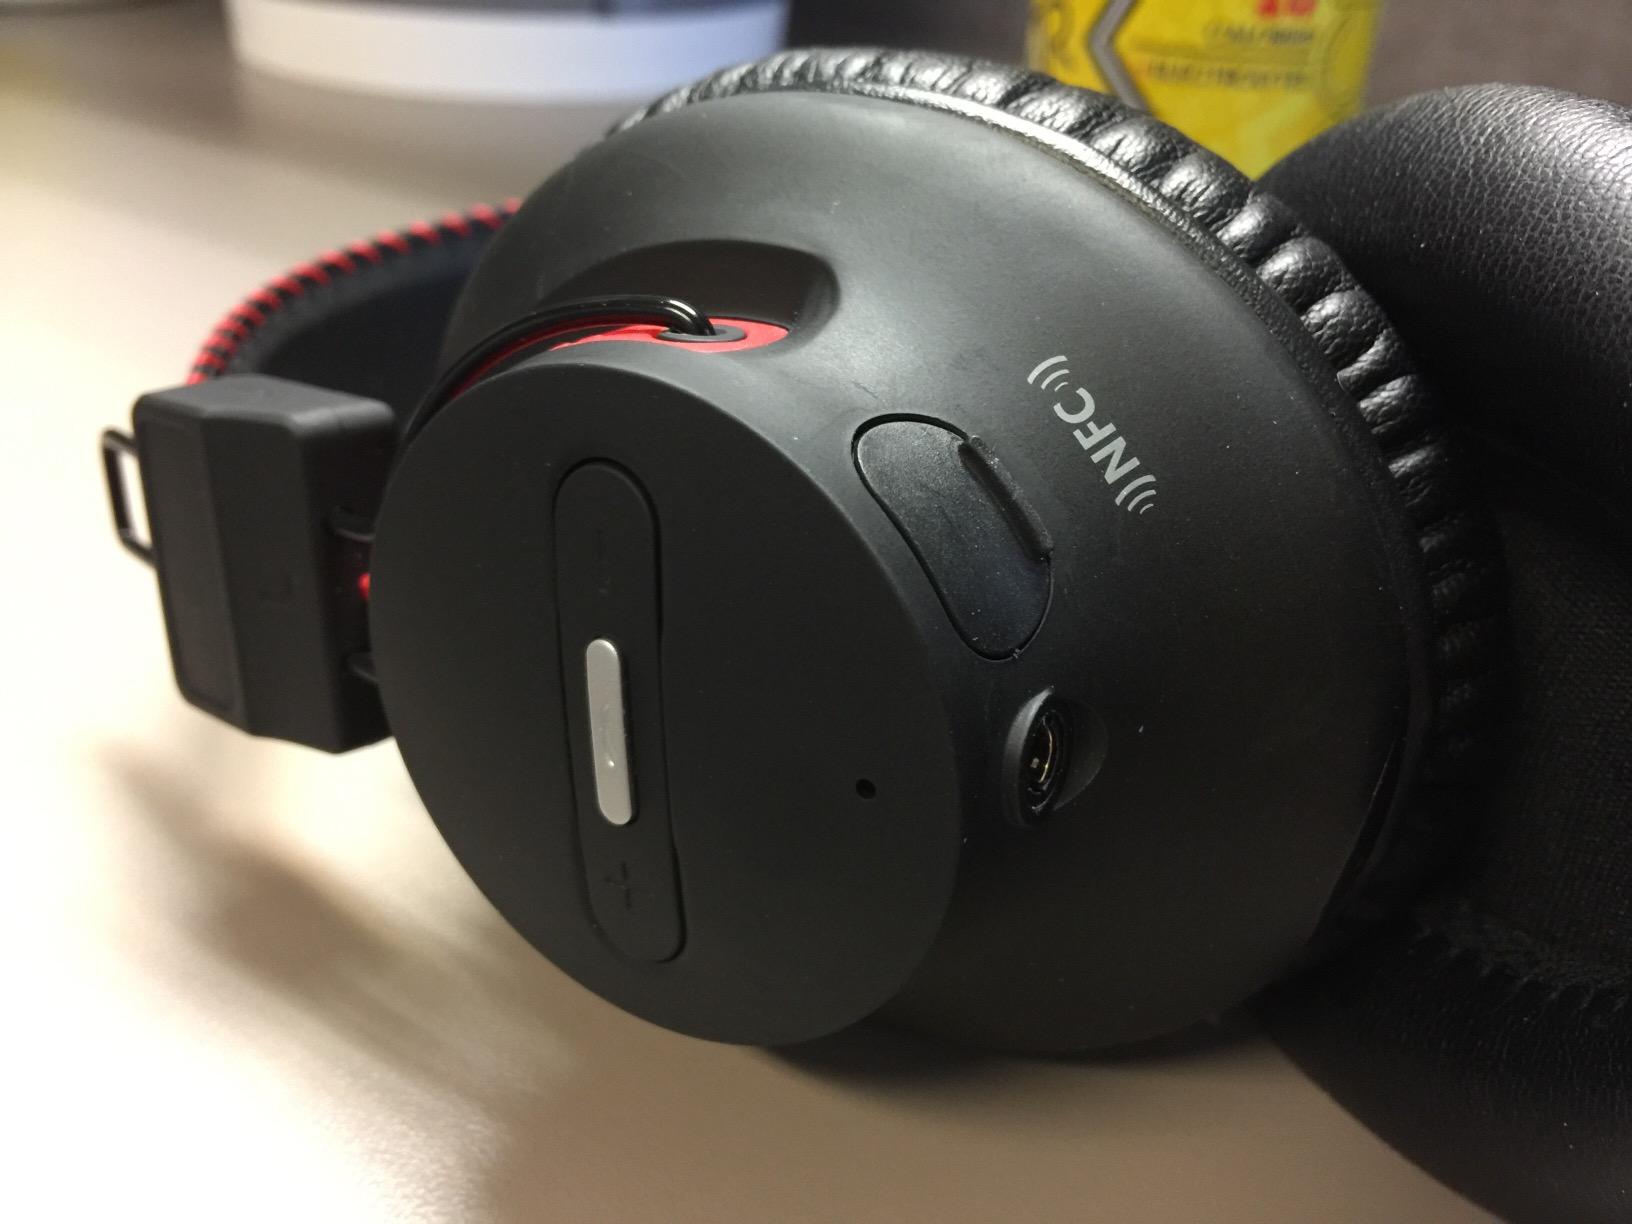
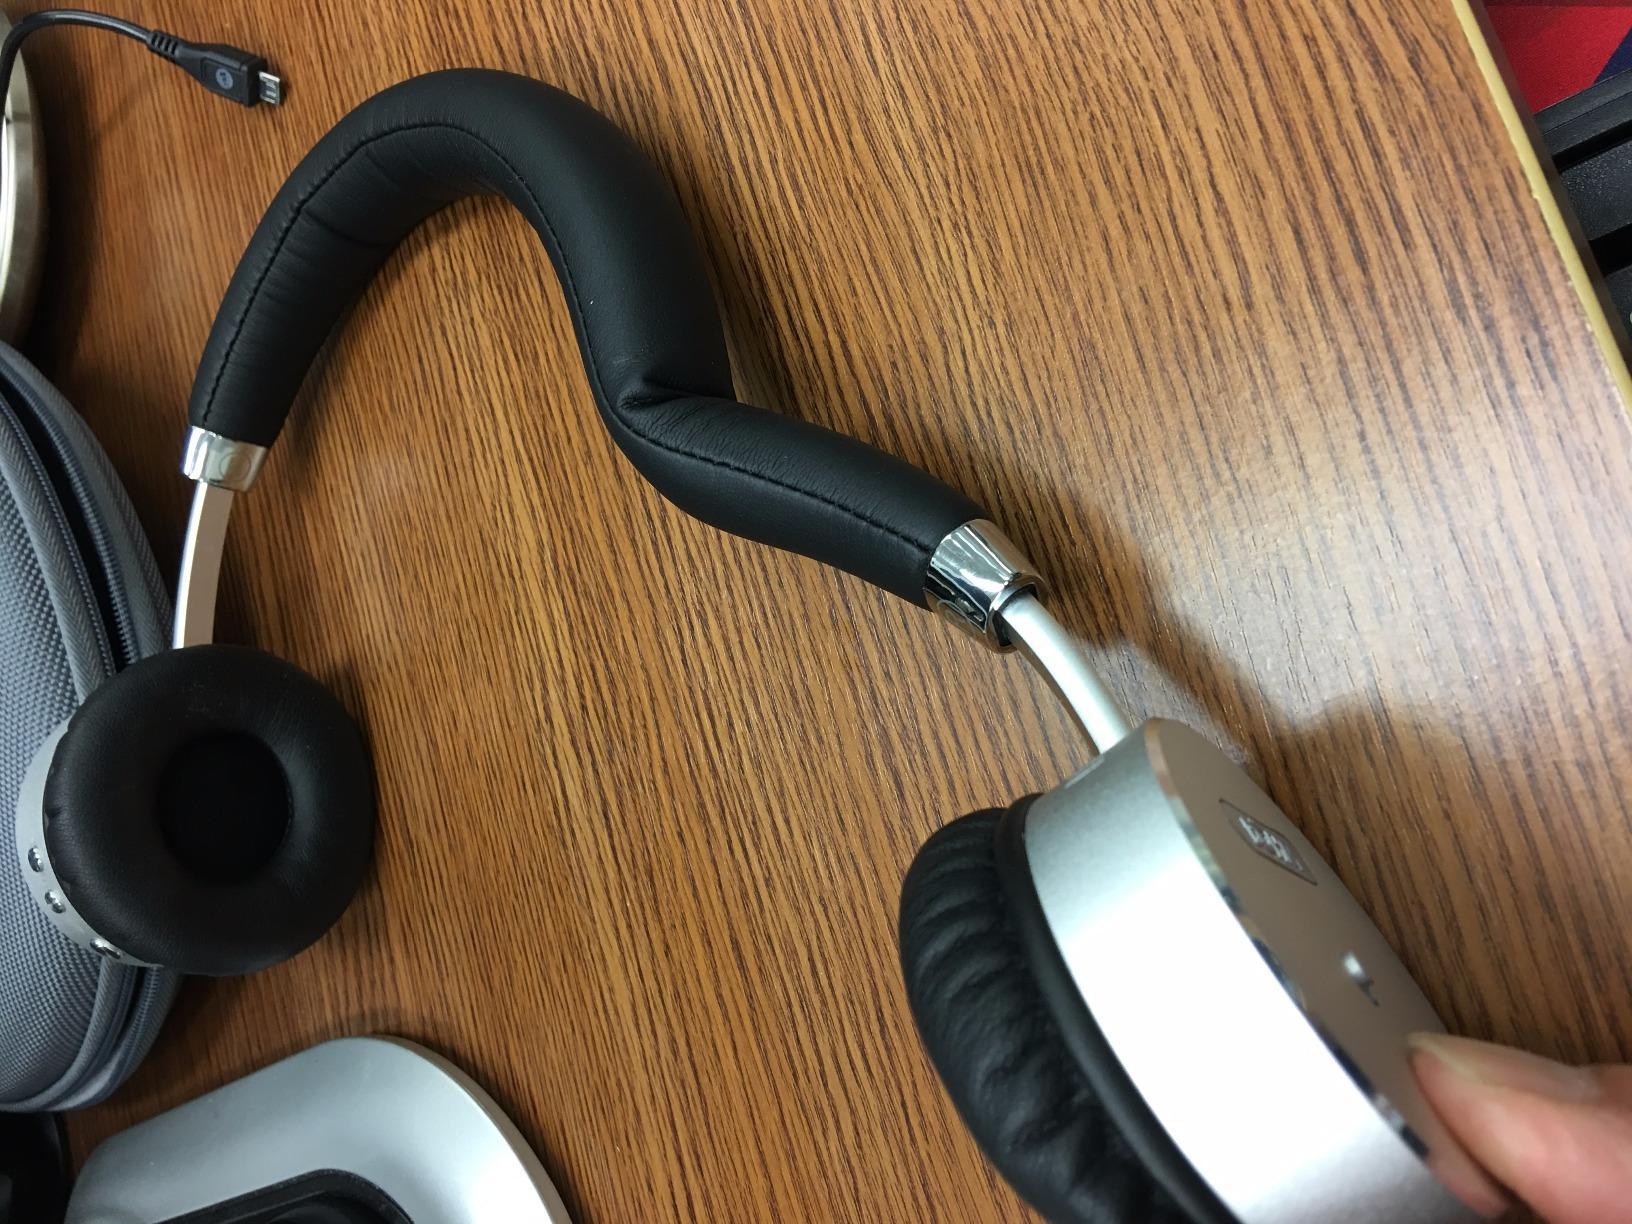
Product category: headphones
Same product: no